Marc Marie, Marquis de Bombelles

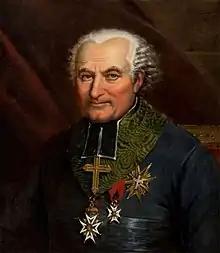
Marc Marie, Marquis de Bombelles

Marc Marie, Marquis de Bombelles (8 October 1744 – 5 March 1822) was a French diplomat and ecclesiastic. He was a son of Henri François de Bombelles, tutor and guardian of the duke of Orleans.